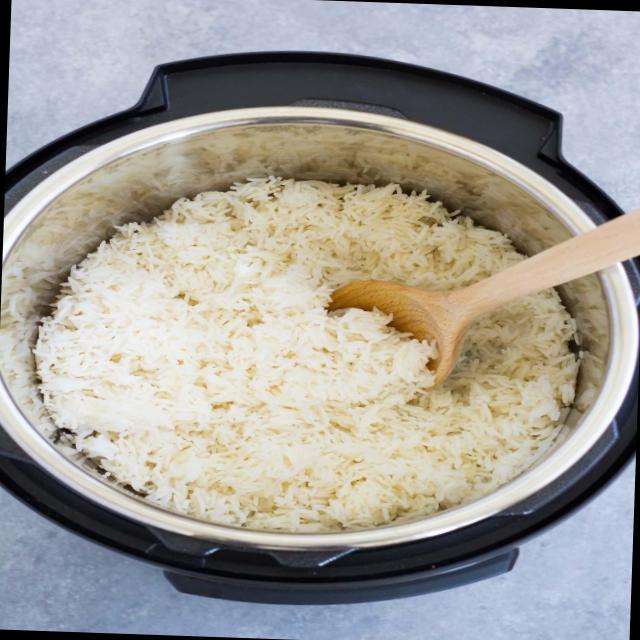
Dish: white_rice